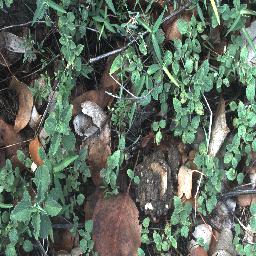
Label: negative